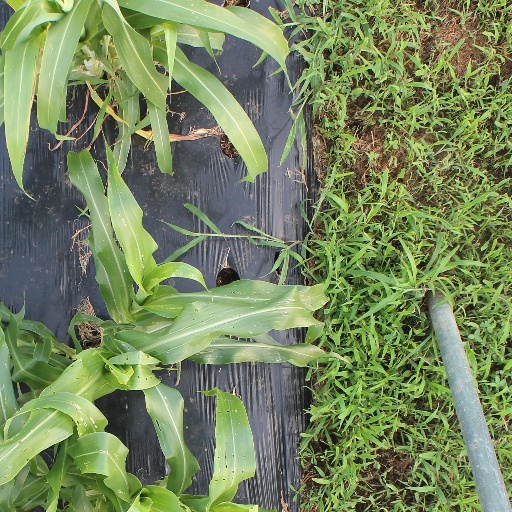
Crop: sorghum